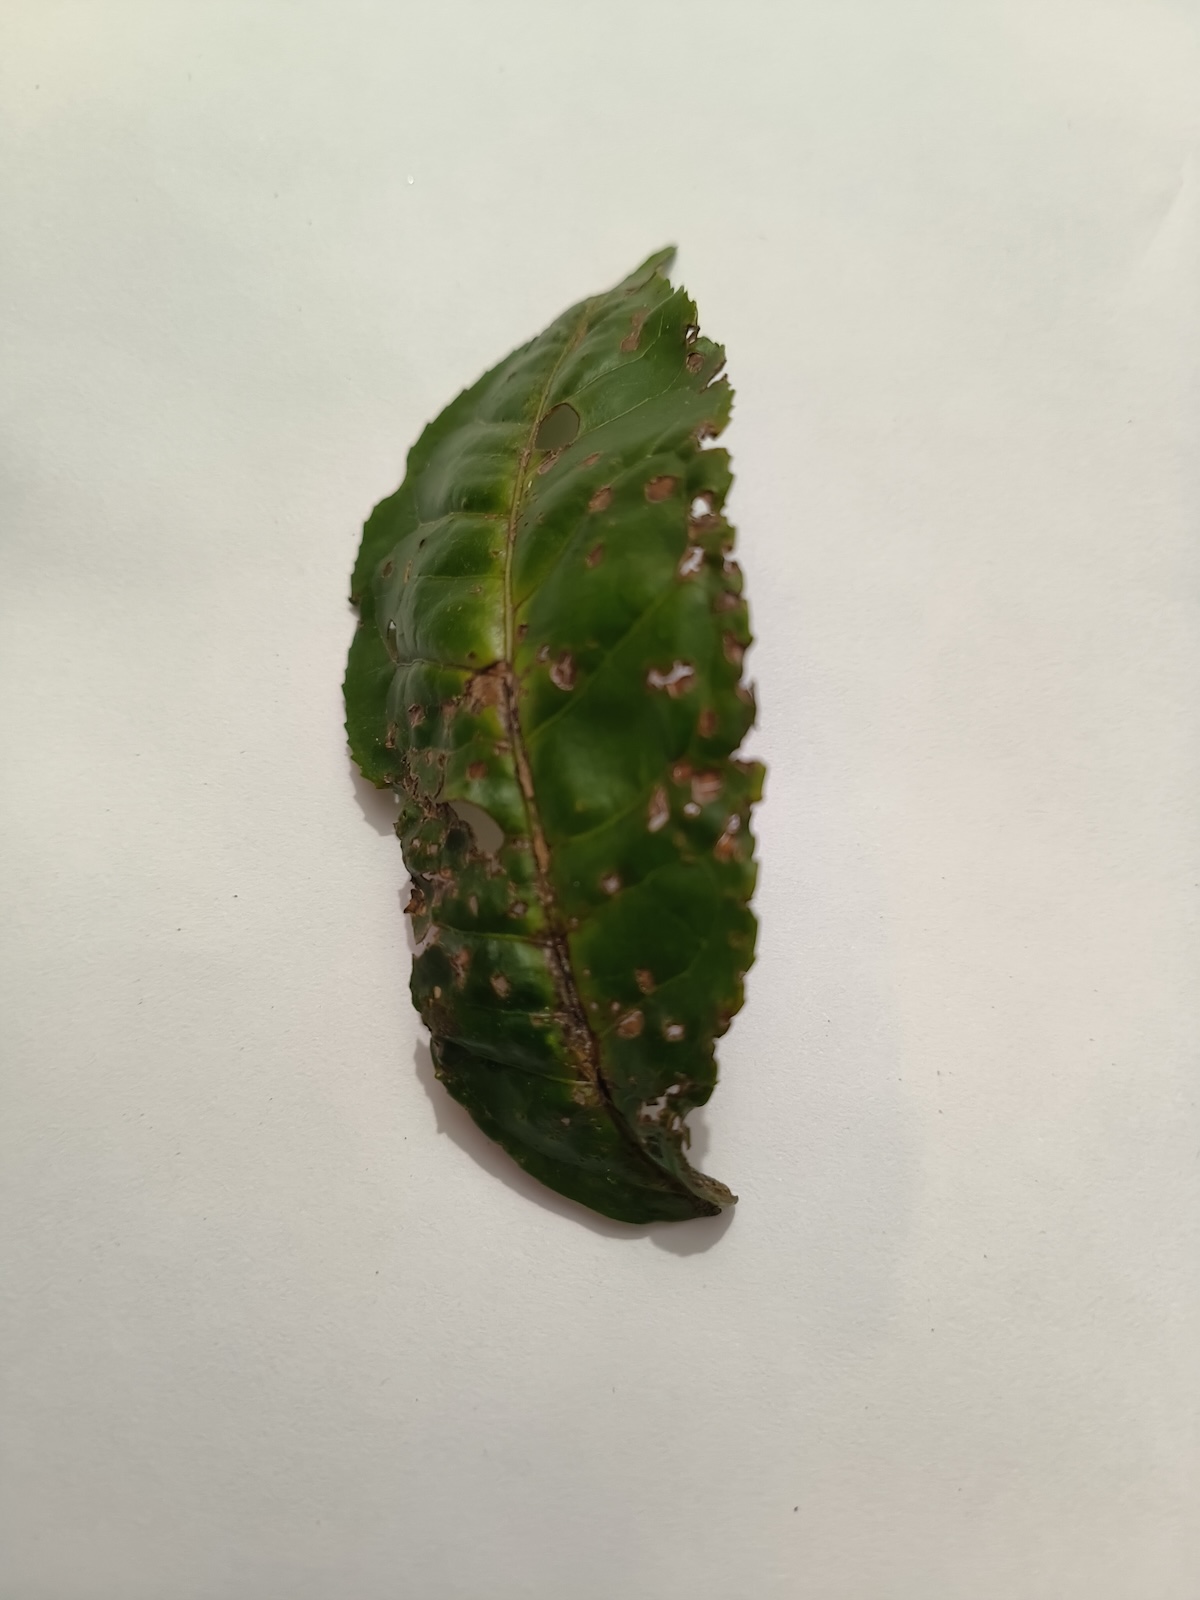
Label: Green mirid bug